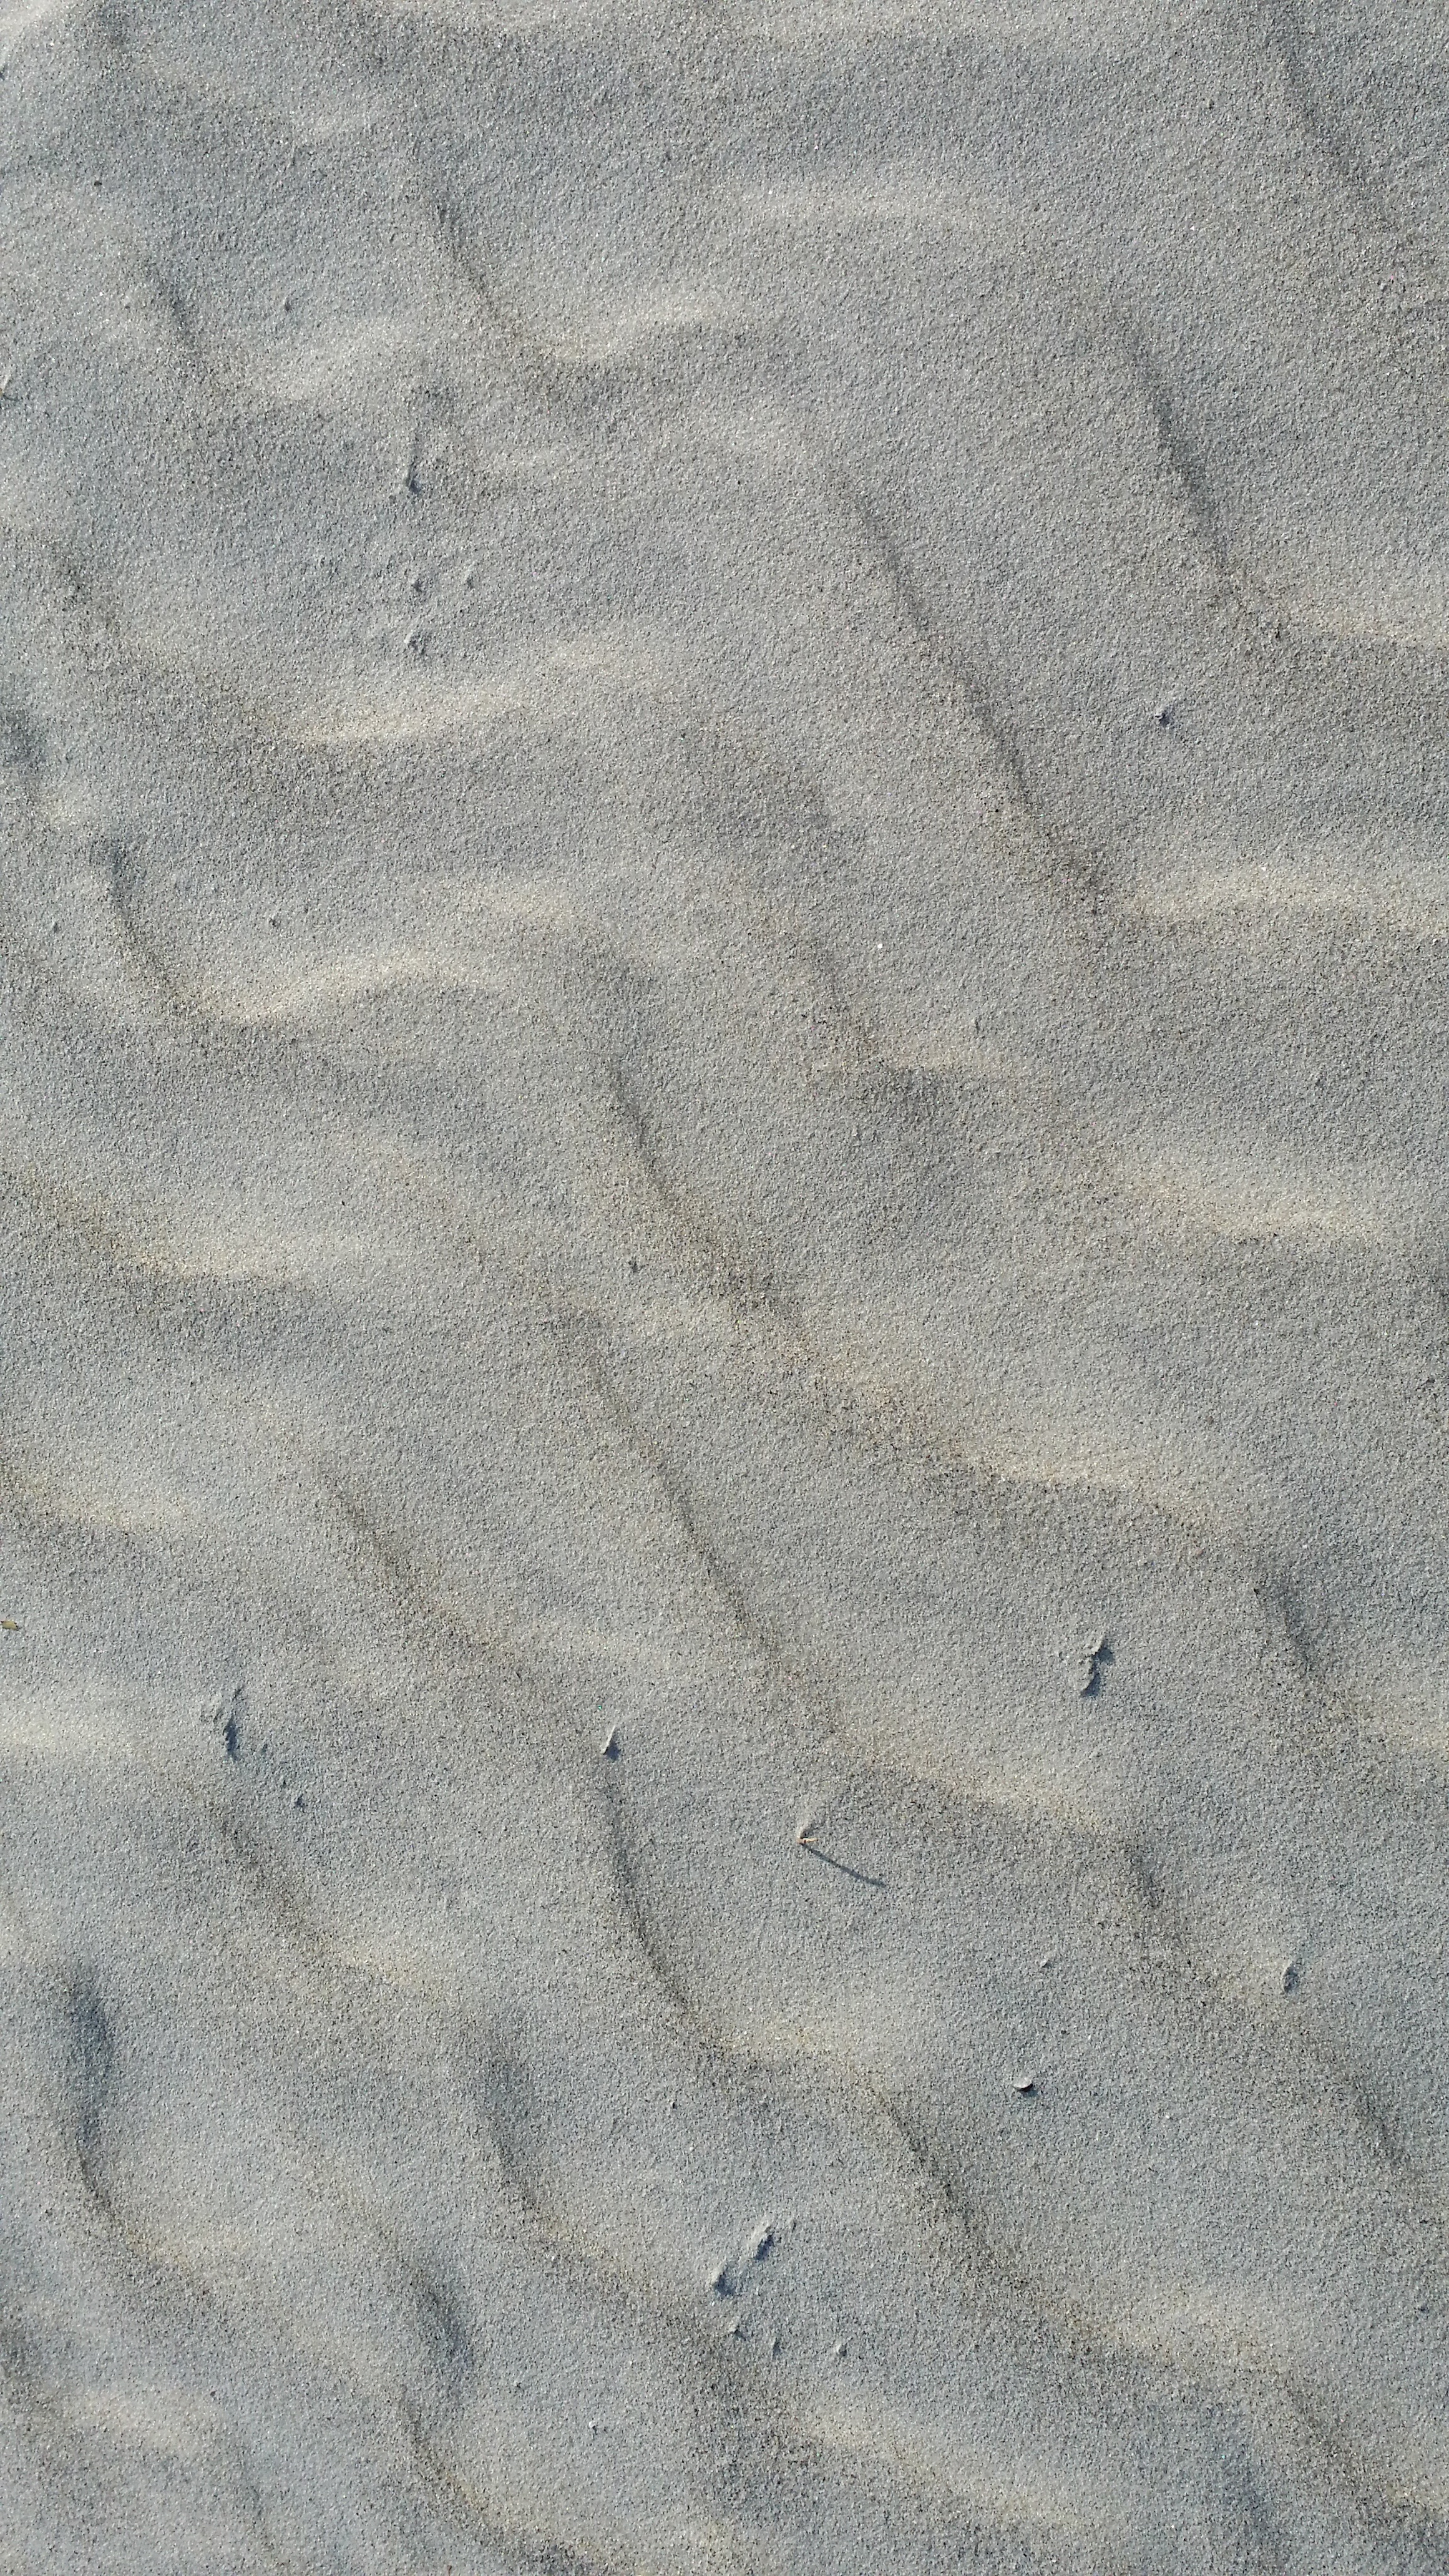
beach, sand, rock, texture, floor, asphalt, soil, material, concrete, background, plaster, flooring, road surface